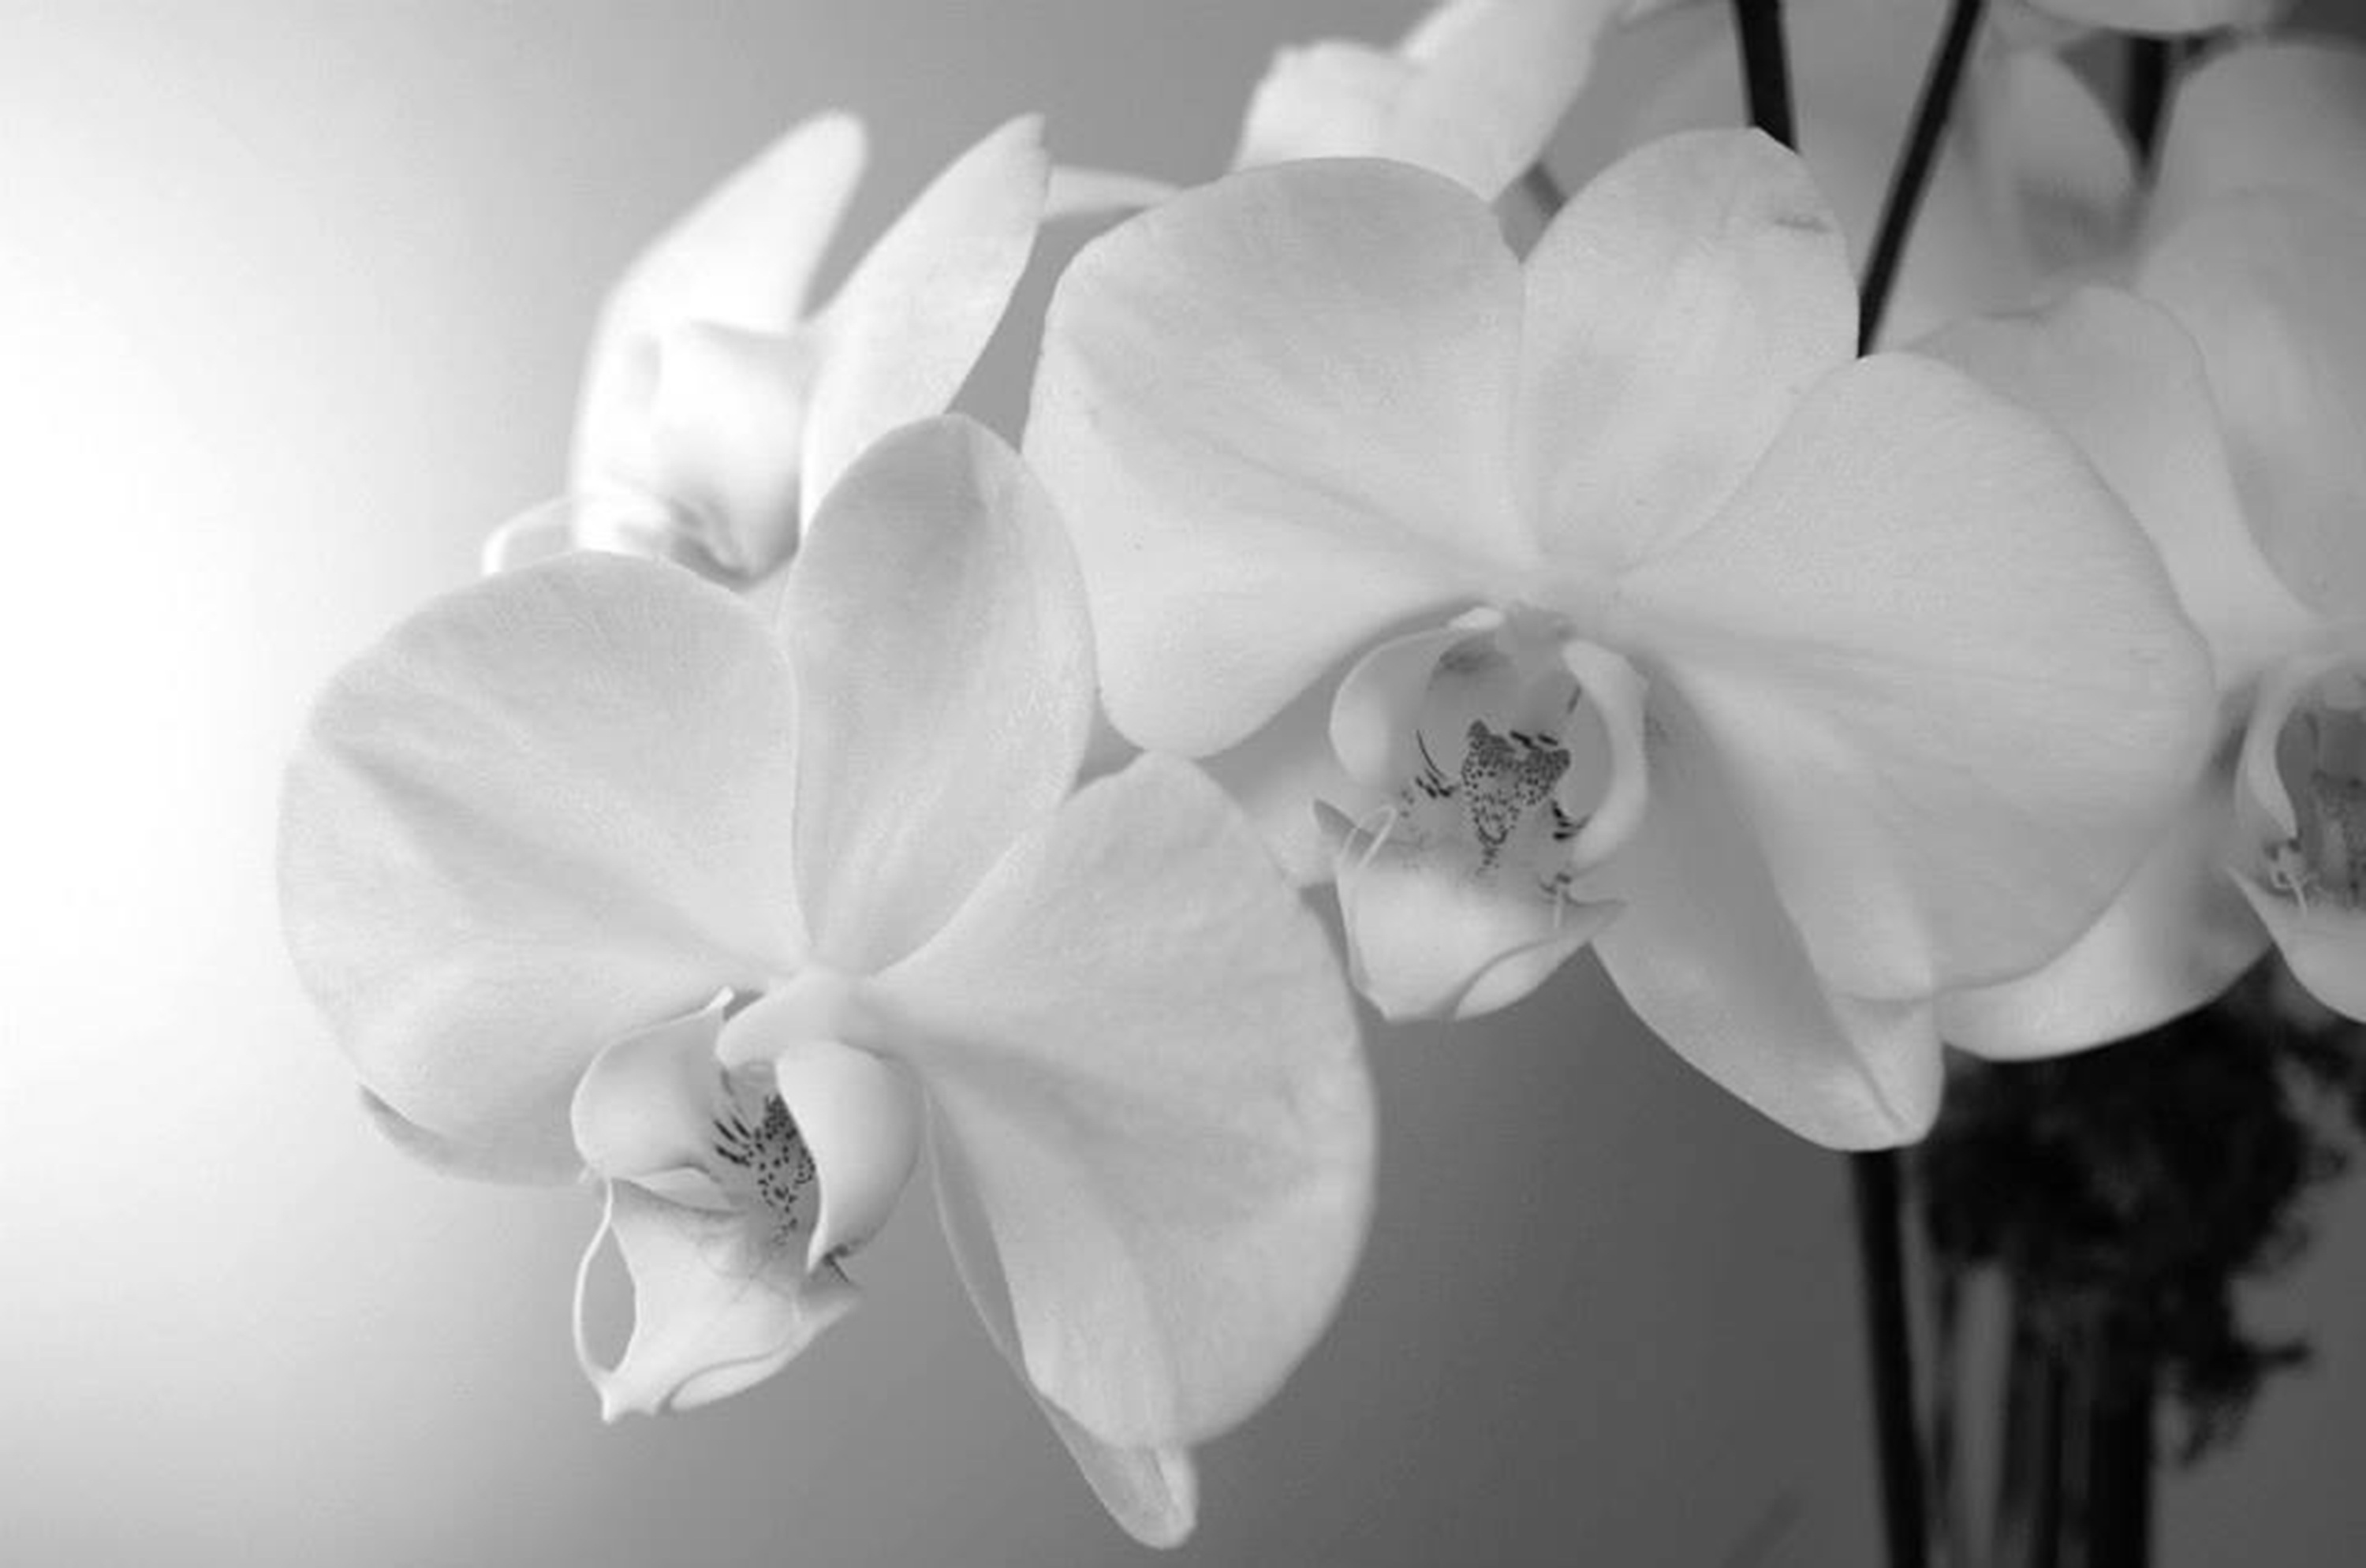
nature, blossom, black and white, plant, white, photography, flower, petal, bloom, natural, monochrome, flora, botanical, orchid, flowers, close up, macro photography, flowering plant, monochrome photography, land plant, moth orchid